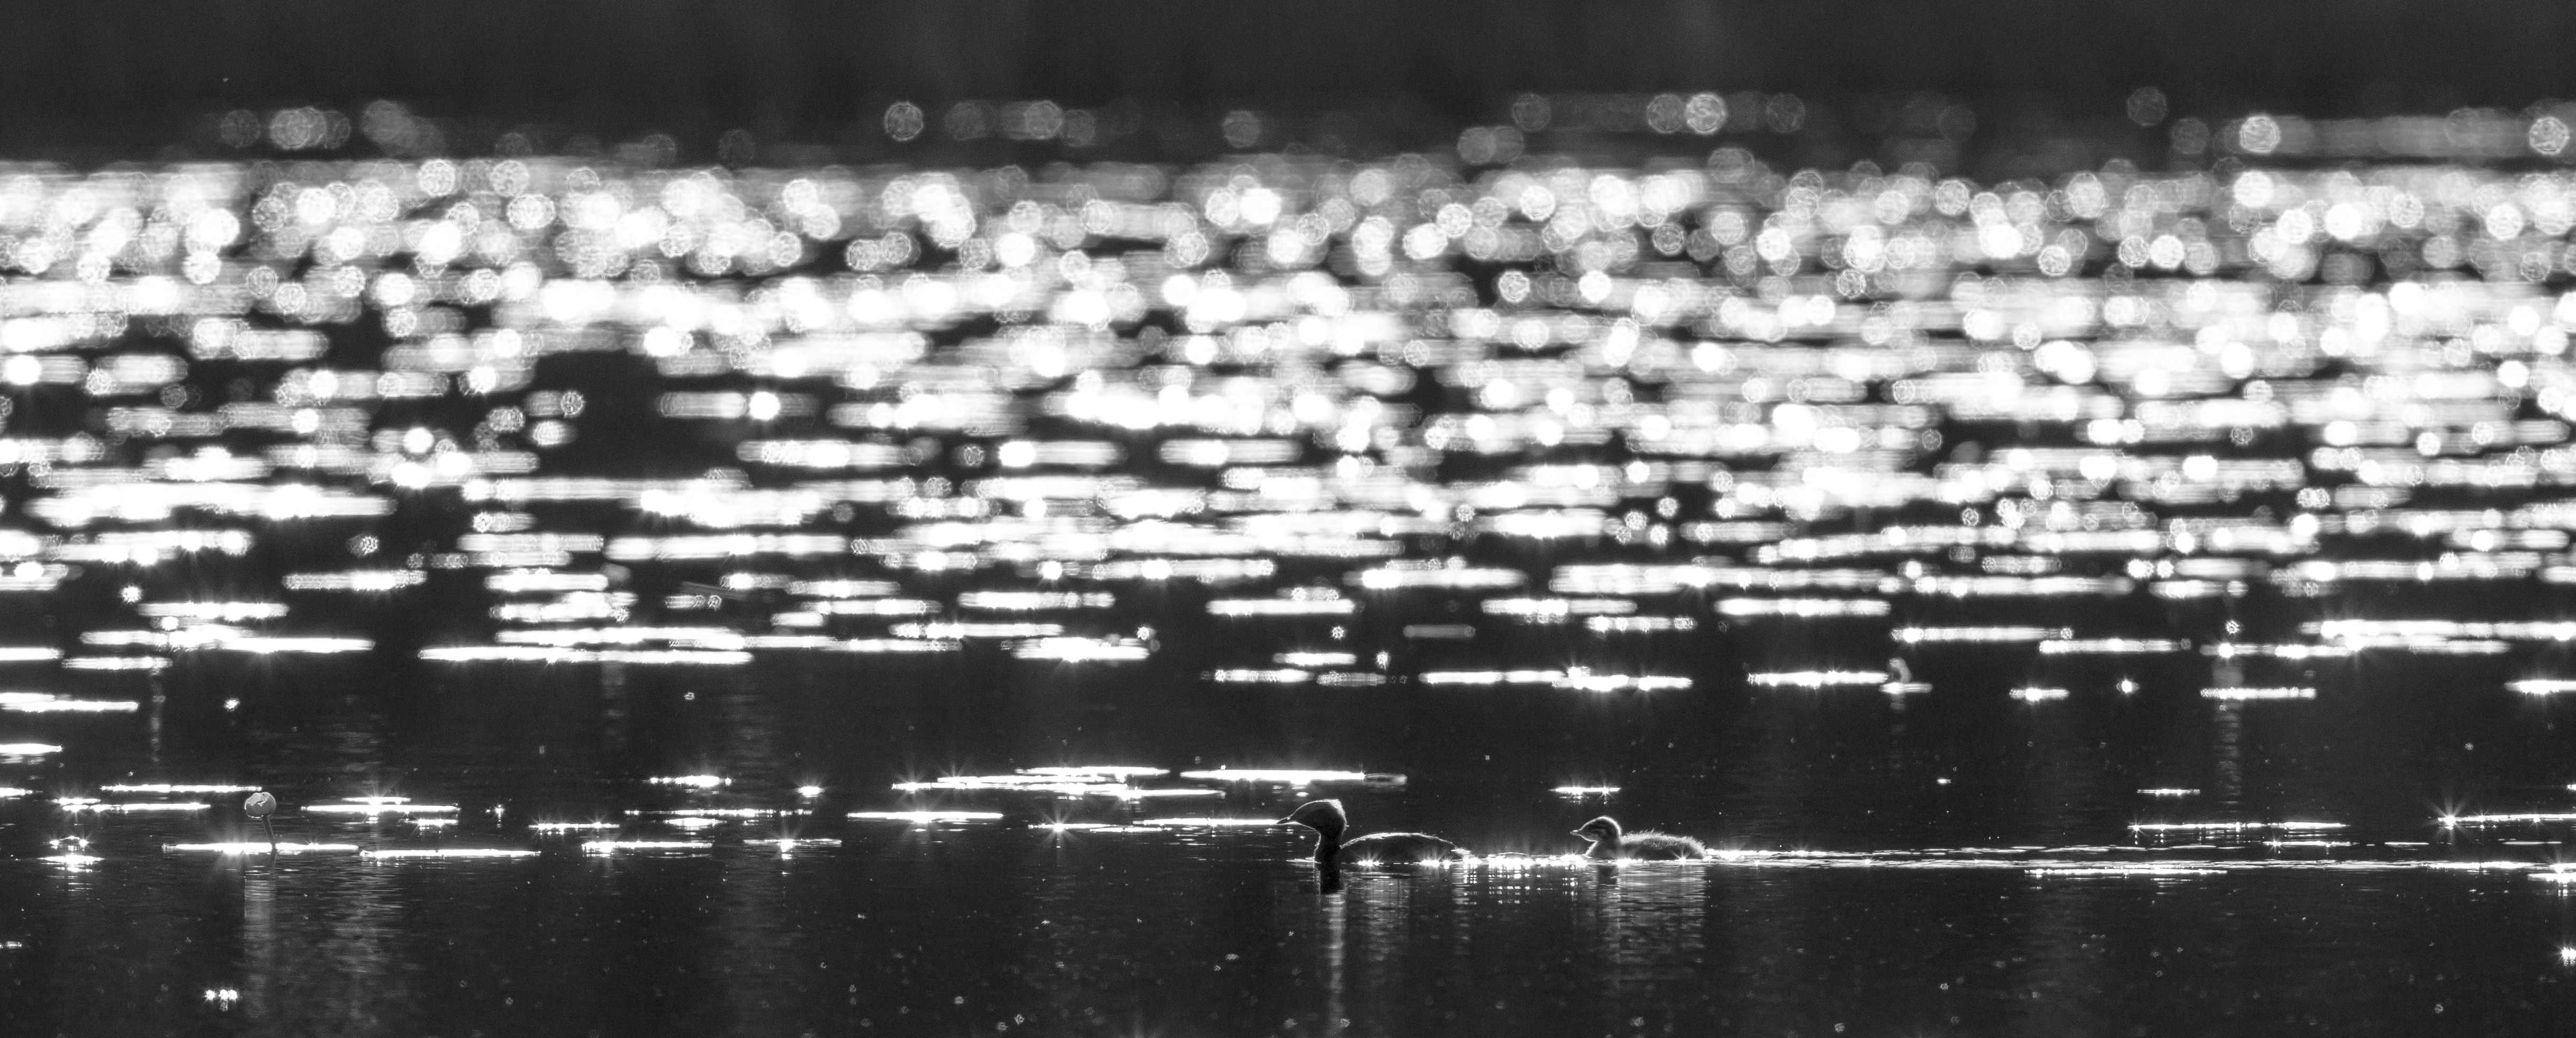
beach, water, bird, black and white, white, photography, lake, swim, line, reflection, darkness, black, monochrome, stadium, glitter, backlit, waterfowl, cub, monochrome photography, slavonian grebe, s bird